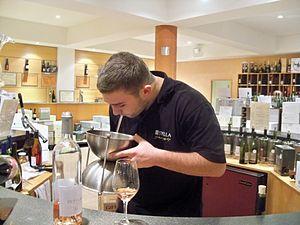
dégustation d'un vin en cave